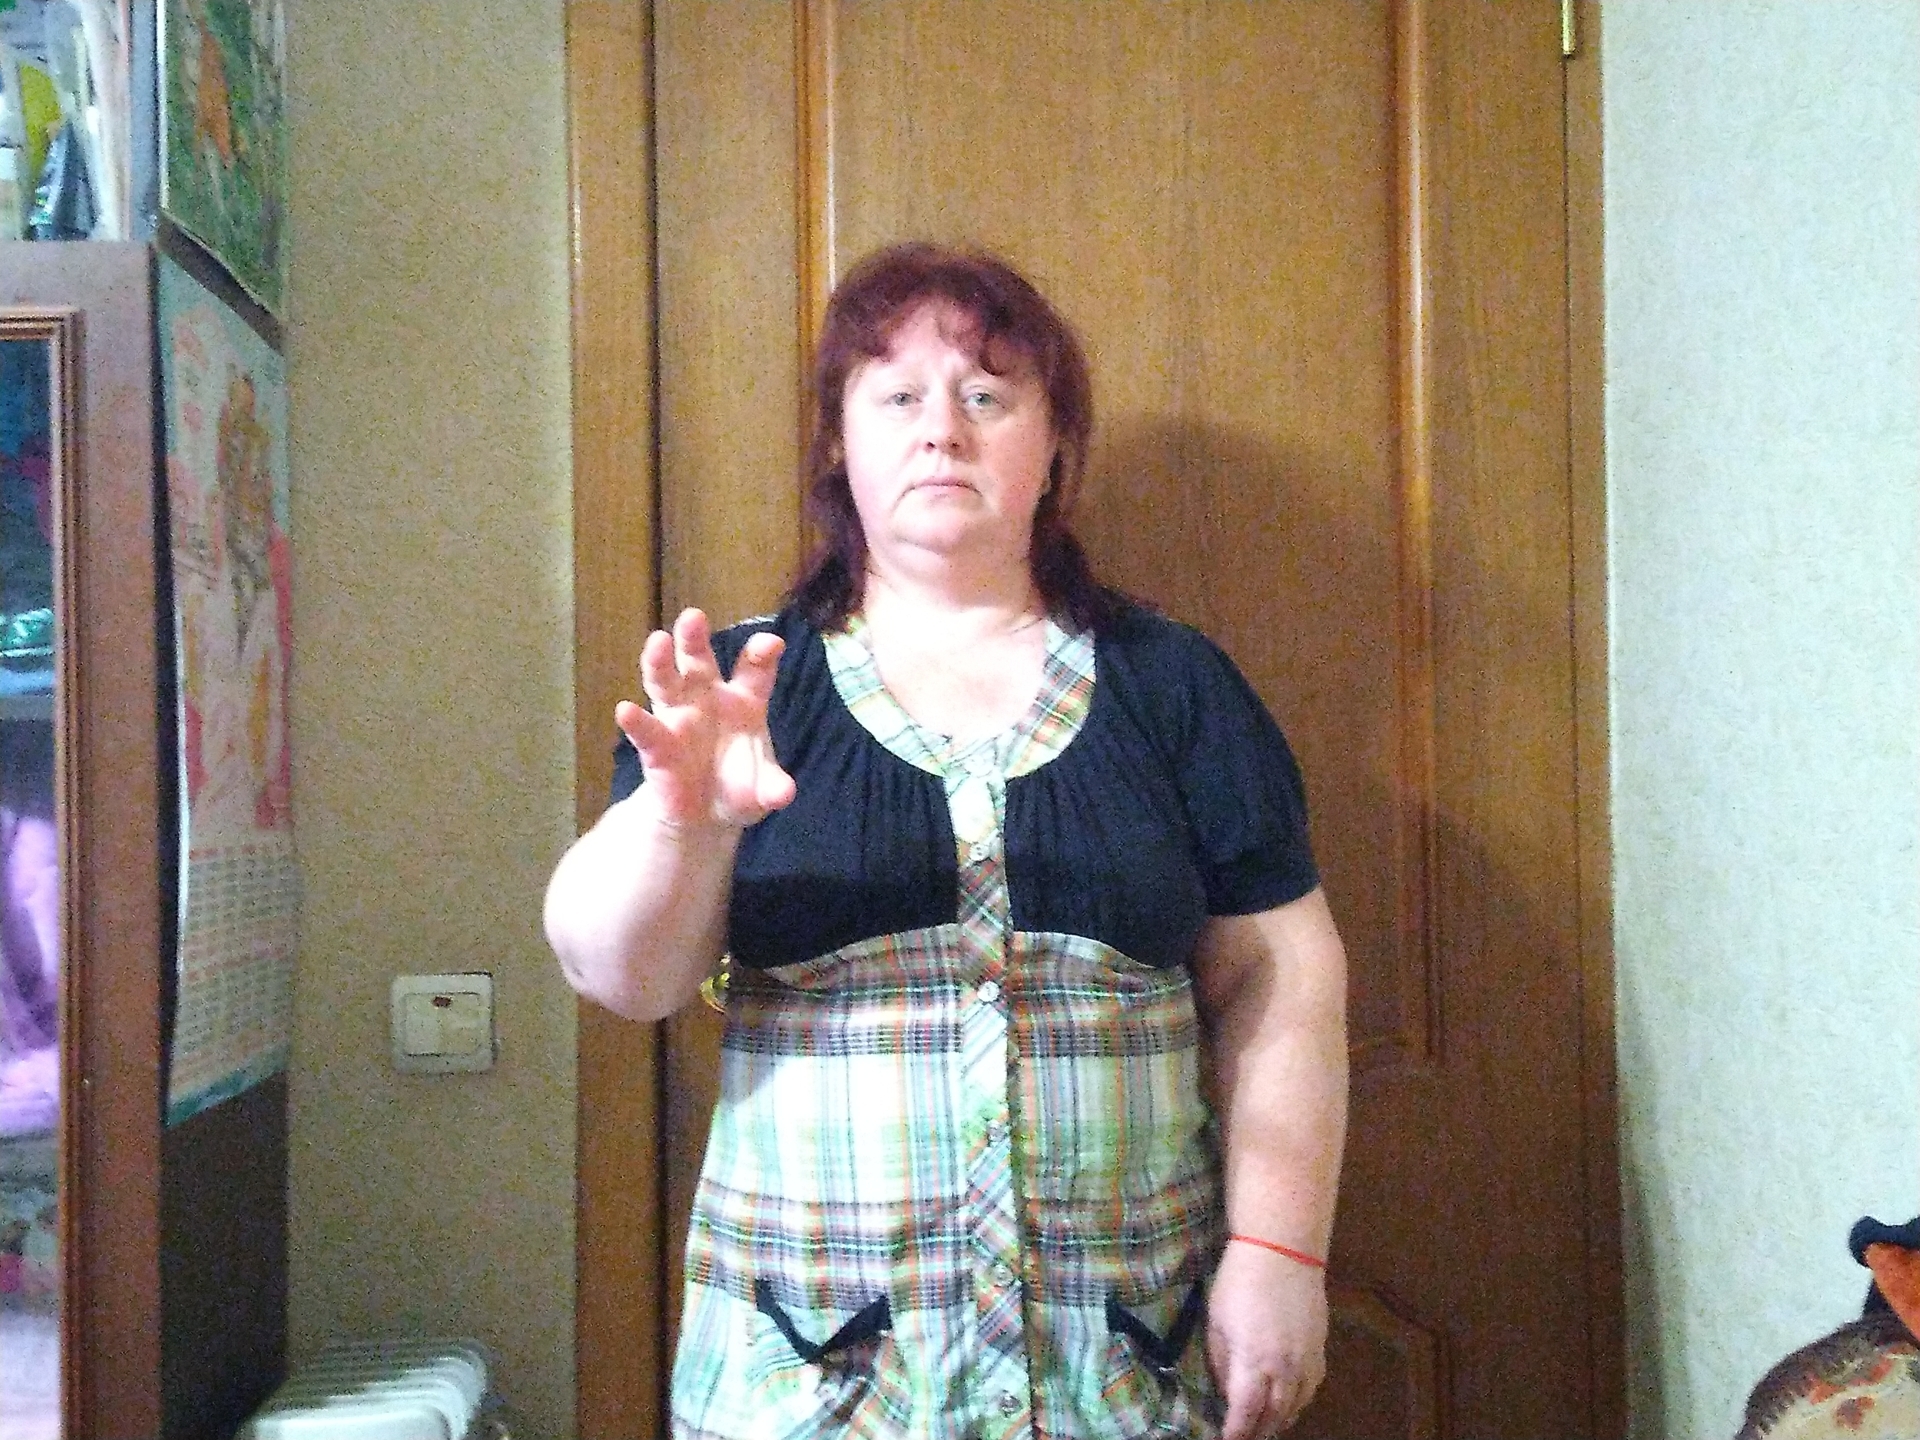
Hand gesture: grabbing